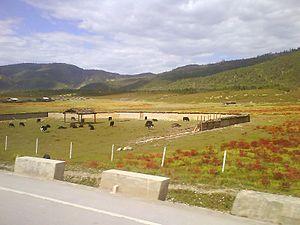
Quelques plantes rouges et yaks pâturant à la fin de septembre, dans la partie de la province du Yunnan du plateau tibétain. 中文: 云南省关于西藏高原的红色菜。
Le plateau tibétain est un vaste ensemble de plateaux situé en Asie centrale, au nord de l'Himalaya, dont la majeure partie est située en République populaire de Chine et quelques parties le sont en Birmanie, au Bhoutan, au Népal et en Inde. Il a été créé par la collision des plaques indienne et eurasienne qui ont pris en étau les plaques de Qiantang et de Lhassa au cours du Cénozoïque. Constituant une des plus grandes structures topographiques de la Terre, il a d'importants effets climatiques régionaux et mondiaux. Le nord-ouest du plateau, le Changtang, en est la région la plus élevée. D'une altitude dépassant souvent 5 000 m, il est pratiquement inhabité.